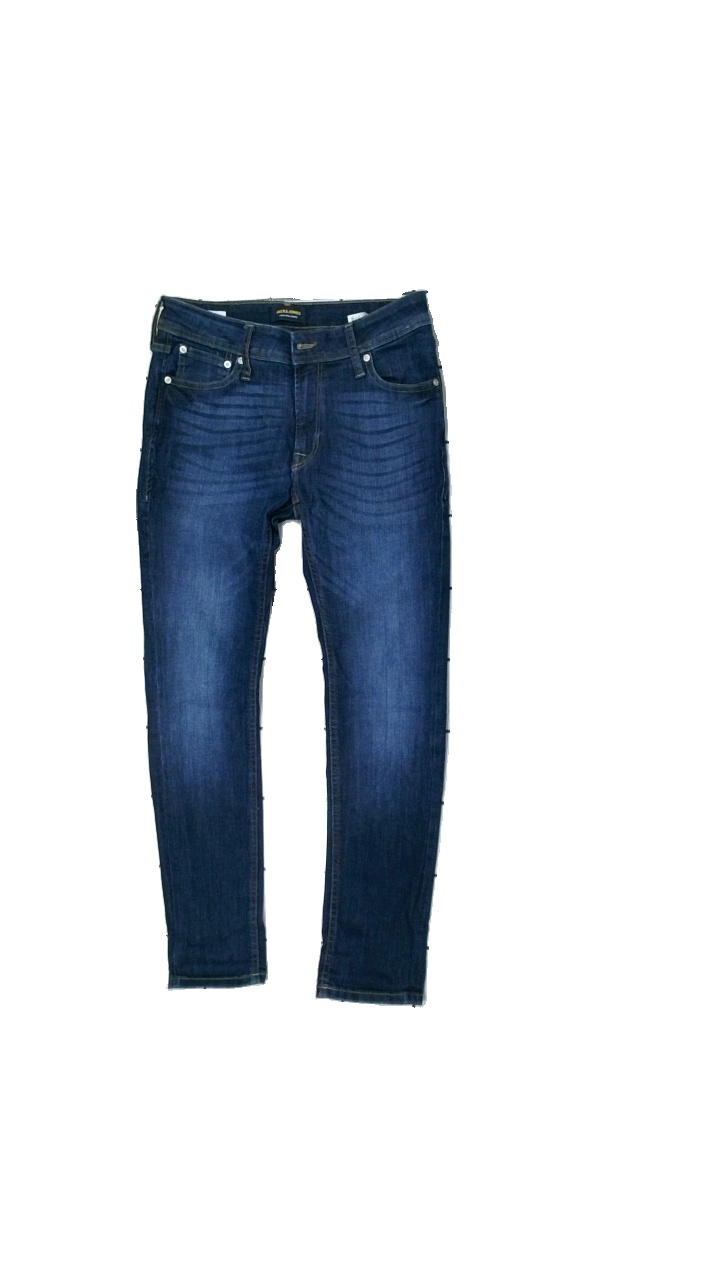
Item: Jeans (Men)
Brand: Jack And Jones
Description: jeans
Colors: Blue
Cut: Tight
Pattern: Logo print
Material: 57% bomull 43% viskos
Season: All
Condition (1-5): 4
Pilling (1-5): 5
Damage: missfärgat
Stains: Minor
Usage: Export
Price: <50